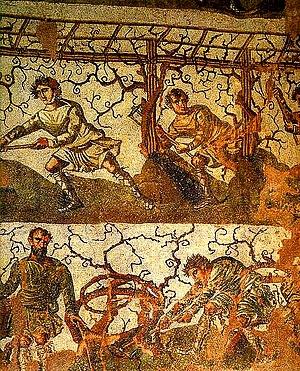
Mosaïque romaine de la série des travaux des champs exposée au musée archéologique de Cherchell, Algérie
La viticulture en Algérie remonte à l'Antiquité et particulièrement à la colonisation romaine. À l'époque de la colonisation française et des départements français d’Algérie, le vignoble de l'Algérie a atteint 396 000 hectares pour une production annuelle de vin allant jusqu'à 18 millions d'hectolitres. L’Algérie reste aujourd'hui le 2ᵉ producteur de vin en Afrique derrière l'Afrique du Sud.
Le vignoble de la Vallée d'Aoste est un vignoble italien de la Vallée d'Aoste, dans les Alpes, grosso modo entre le Mont Blanc et le haut Canavais et entre le Cervin, le mont Rose et le Grand Paradis, dont la production de vin de montagne bénéficie d'une appellation d'origine contrôlée italienne DOC depuis le 30 juillet 1985.
Longtemps, la viticulture fut une spécialité de quelques pays — dont la Grèce, l'Italie, la France, l'Allemagne, l'Espagne et le Portugal — mais aujourd'hui, une cinquantaine de pays peuvent disputer à l'Europe le privilège de planter des vignes et de récolter du vin. La tradition biblique selon laquelle la divinité aurait accordé à Noé échoué sur le mont Ararat le privilège de planter la vigne recouvre une réalité historique puisque les premières vignes cultivées pendant l'Antiquité l'ont été dans le Croissant fertile. Toutefois, les recherches scientifiques ont prouvé que les premières vinifications se sont faites dans l'actuelle Géorgie il y a près de 8'000 ans.